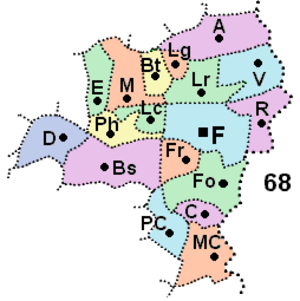
Le canton de Fontaine est une ancienne division administrative française, située dans le département du Territoire de Belfort et la région Franche-Comté.